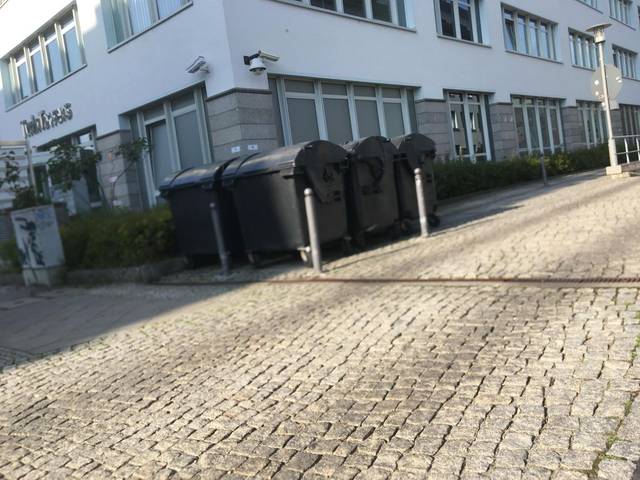
Region: Germany
Coordinates: 52.496, 13.456